Pulse tube refrigerator

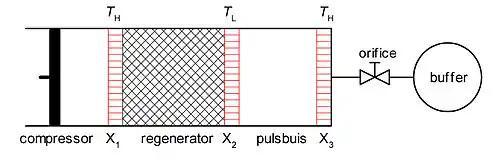
Figure 1: Schematic drawing of a Stirling-type single-orifice PTR. From left to right: a compressor, a heat exchanger (X), a regenerator, a heat exchanger (X), a tube (often called "the pulse tube"), a heat exchanger (X), a flow resistance (orifice), and a buffer volume. The cooling is generated at the low temperature "T". Room temperature is "T".

Figure 1 represents the Stirling-type single-orifice pulse-tube refrigerator (PTR), which is filled with a gas, typically helium at a pressure varying from 10 to 30 bar. From left to right the components are: